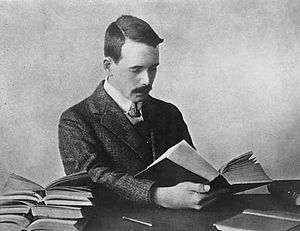
Henry Moseley
Henry Gwyn Jeffreys Moseley var en engelsk fysiker. Hans bidrag til fysikken var baggrunden for det empiriske og kemiske begreb atomnummeret på baggrund af fysiske love. Det stammede fra hans udvikling af Moseleys lov i røntgenspektroskopi. Moseley lov underbygger mange begreber i kemi ved at sortere de kemiske grundstoffer i det periodiske system i en logisk rækkefølge baseret på deres fysik.